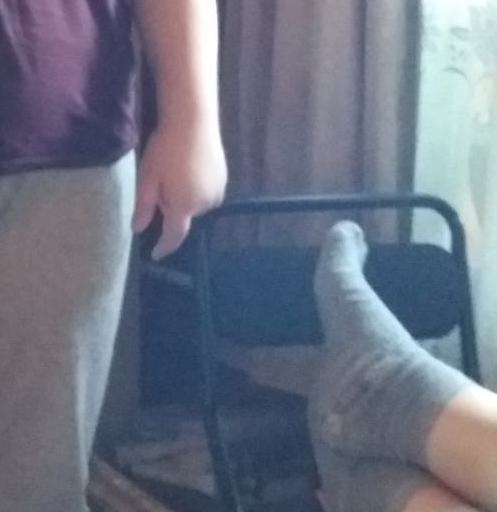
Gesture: no_gesture